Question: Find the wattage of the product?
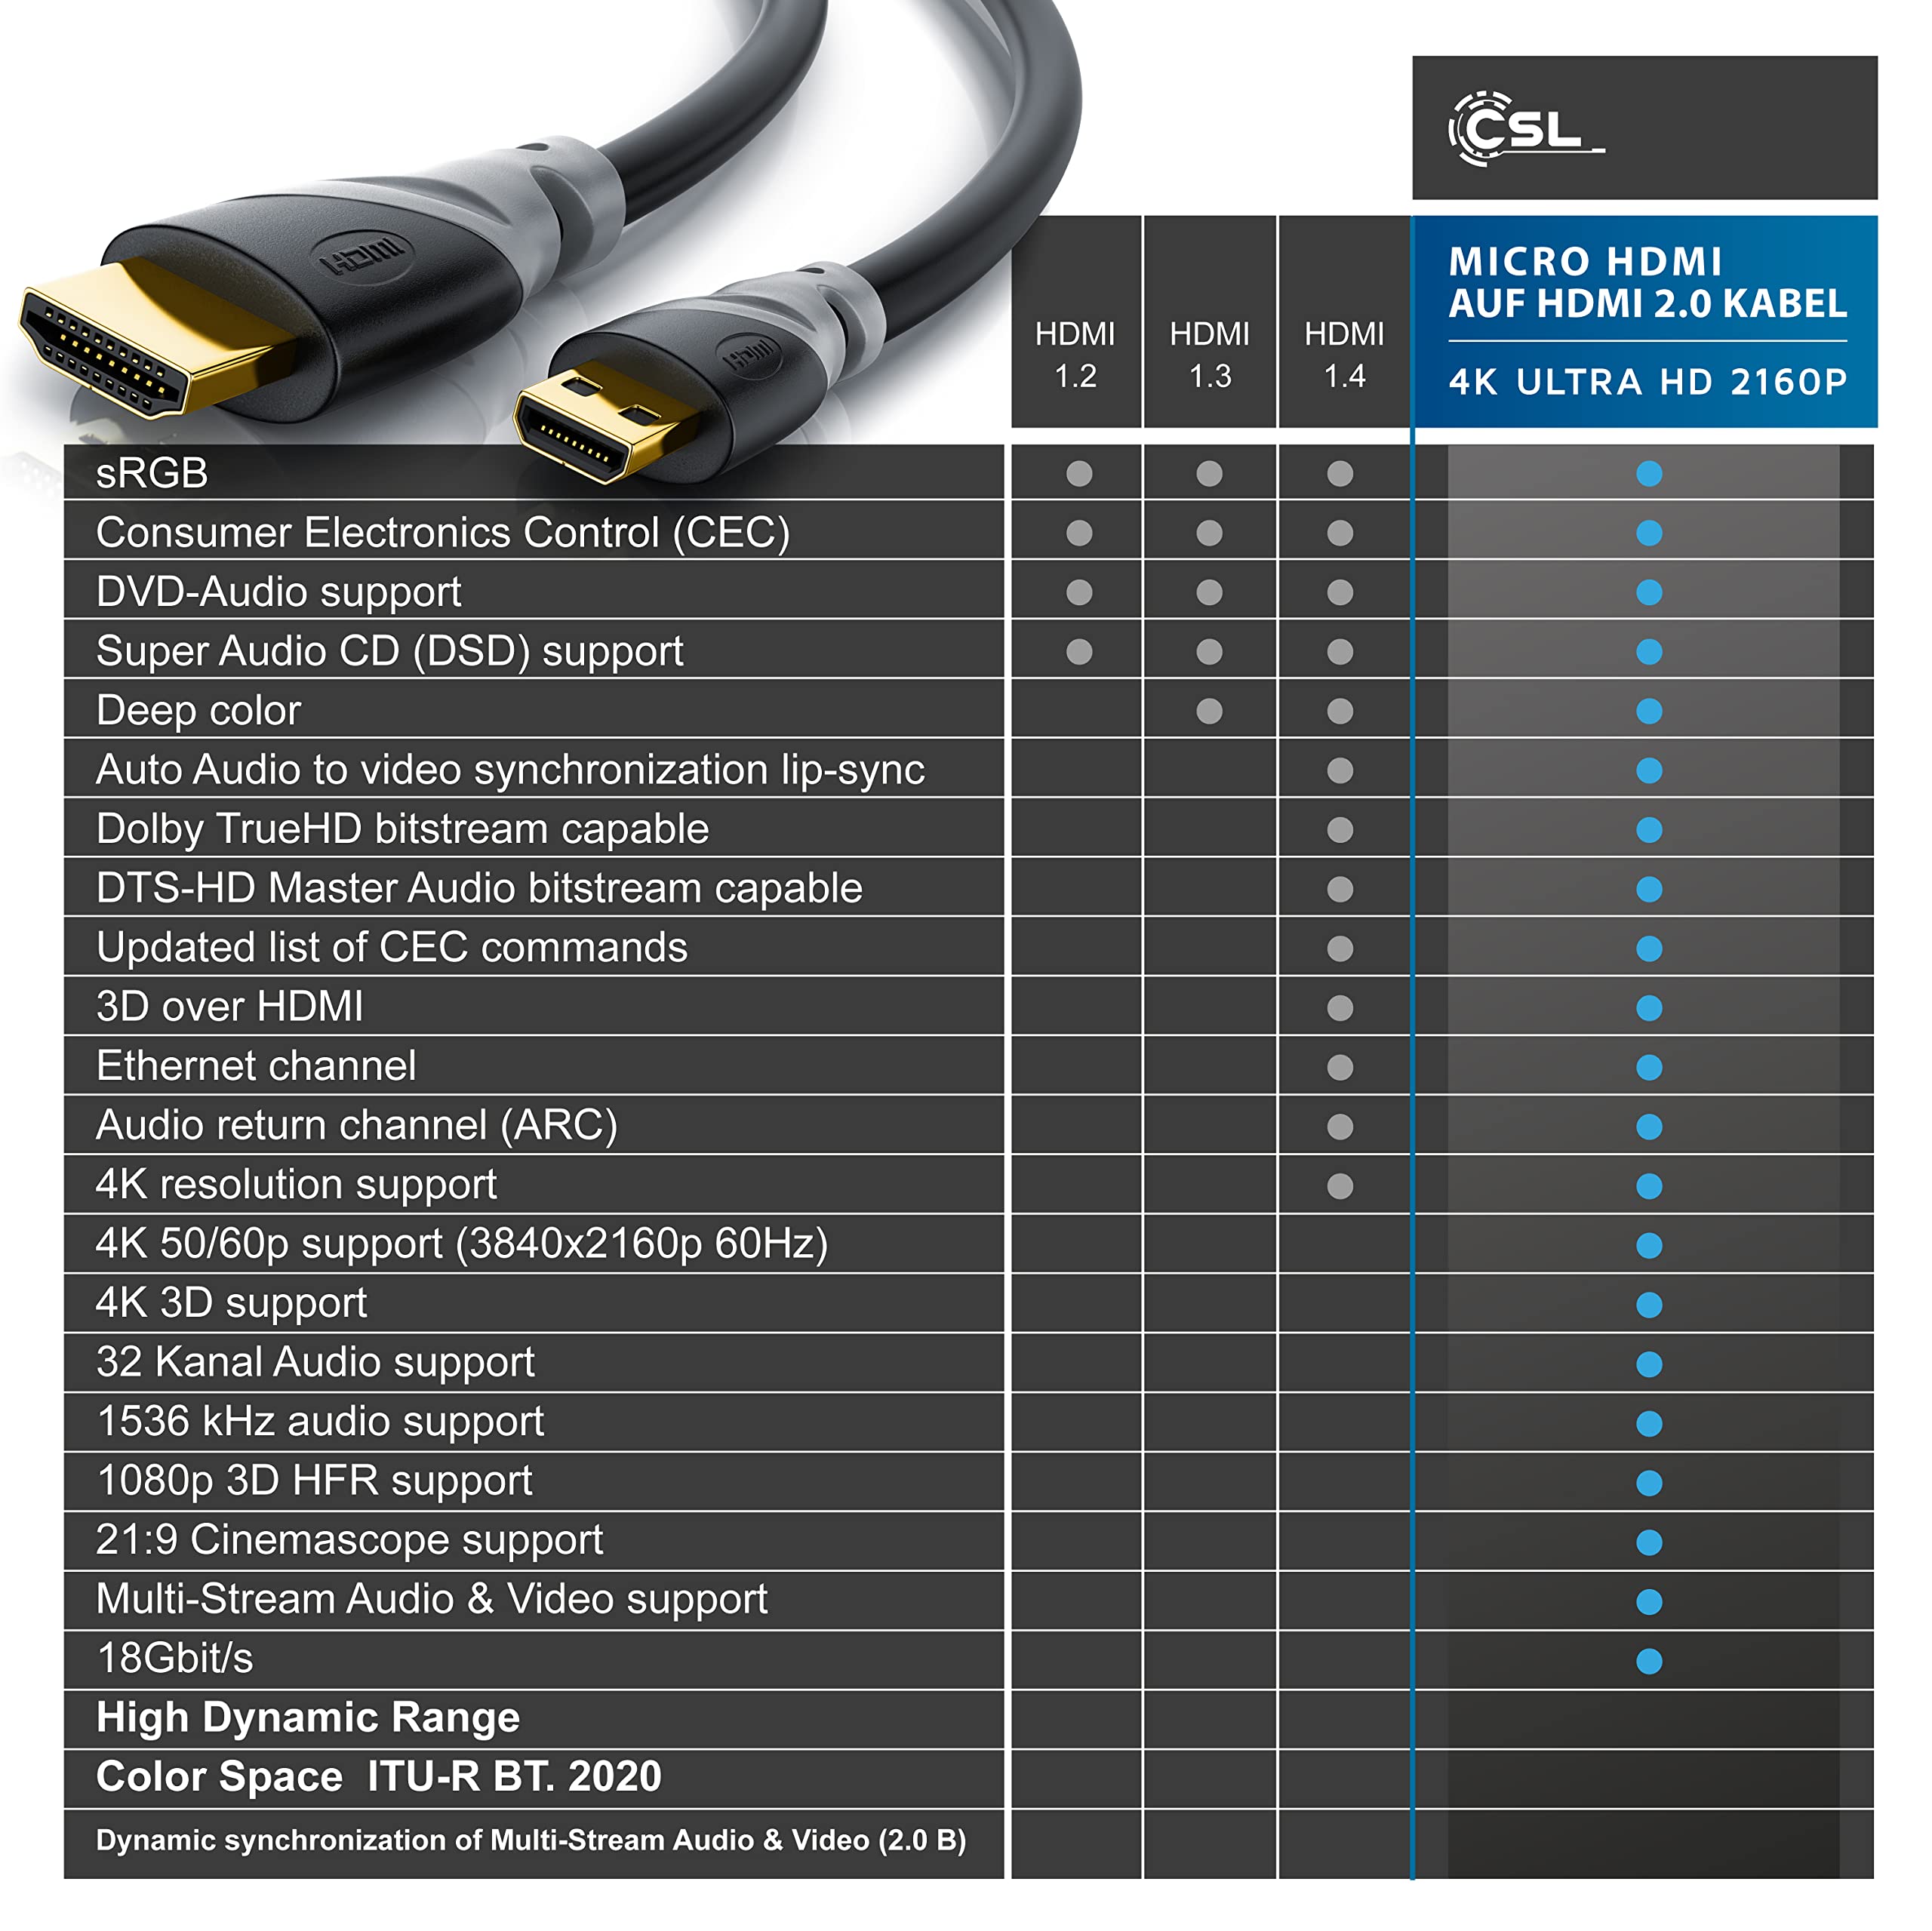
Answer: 2160.0 horsepower